Harriet Redfield Cobb

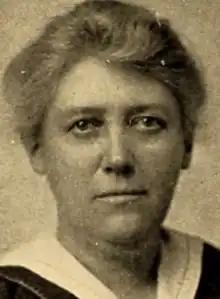
Harriet Redfield Cobb, from the 1925 yearbook of Smith College

Harriet Redfield Cobb (September 10, 1866 – February 13, 1958) was an American mathematics educator, a professor at Smith College from 1895 to 1931.